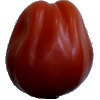
Label: Tomato Heart 1